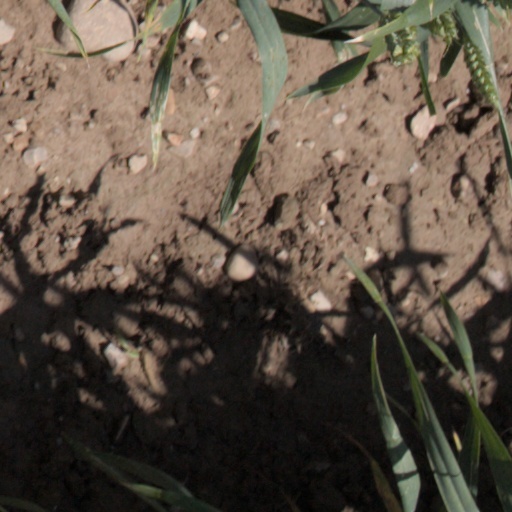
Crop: wheat